Comstock Lode

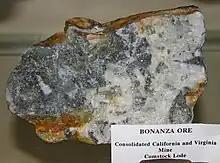
Bonanza ore, Consolidated California and Virginia Mine, Comstock Lode

Gold was found in this region in the spring of 1850, in Gold Canyon (near present-day Dayton, Nevada), by a company of Mormon emigrants, one of whom, Abner Blackburn, was their guide. After arriving much too early to cross the Sierra, the wagon train camped on the Carson River in the vicinity of Dayton, to wait for the mountain snow to melt. William Prouse (also spelled Prows) soon found gold along the gravel river banks by panning, but left when the mountains were passable, as they anticipated taking out more gold on reaching California. Orr named the gulch Gold Cañón.